V1059 Sagittarii

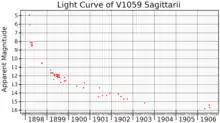
The light curve of nova V1059 Sagittarii, plotted from photographic magnitude data tabulated by Walker & Shapley. The points listed with identical times were averaged before plotting.

V1059 Sagittarii (also called Nova Sagittarii 1898) was a nova, which lit up in 1898 in the constellation Sagittarius. The star reached apparent magnitude 4.5, making it easily visible to the naked eye. It was discovered on 8 March 1898, by Williamina Fleming on a photographic plate taken at the Harvard College Observatory. The discovery plate was an objective prism plate, part of the Henry Draper Memorial Photographs, and Ms Fleming identified it as a nova based on its spectral characteristics.